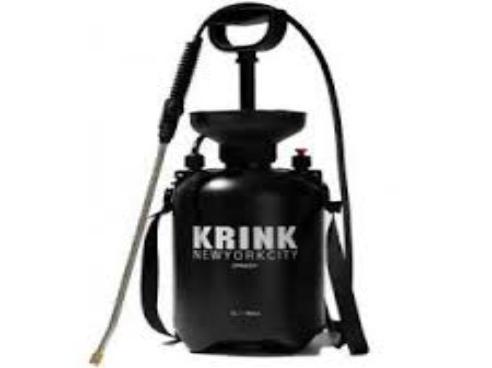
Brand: krink
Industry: Clothes